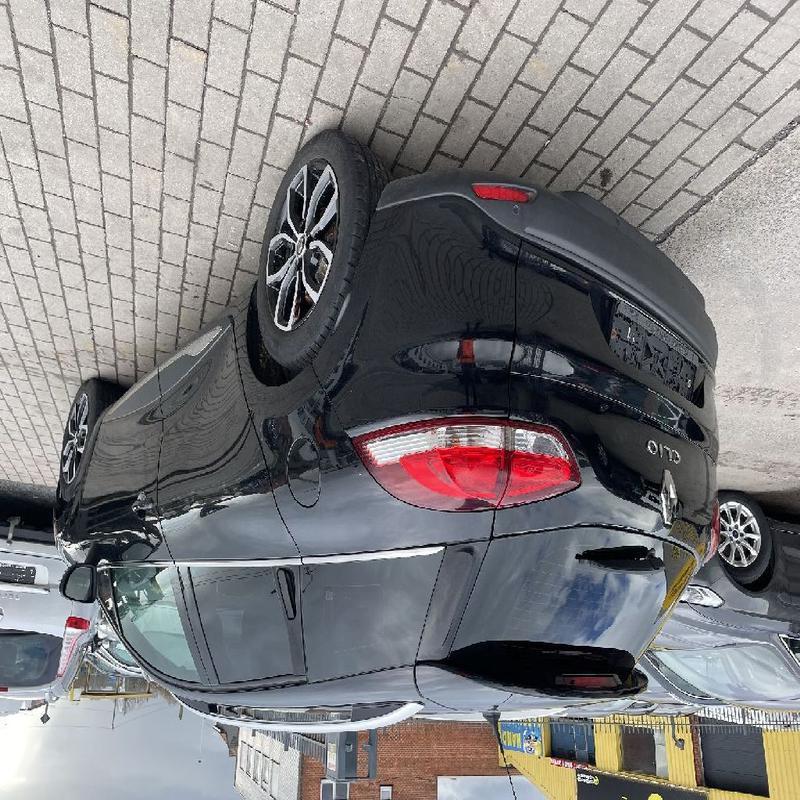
Aucun dommage détecté.
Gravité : aucun